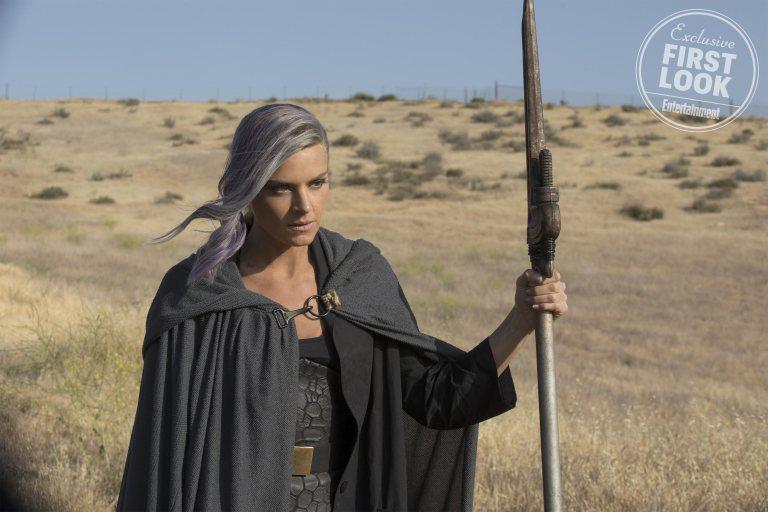
Gender: women